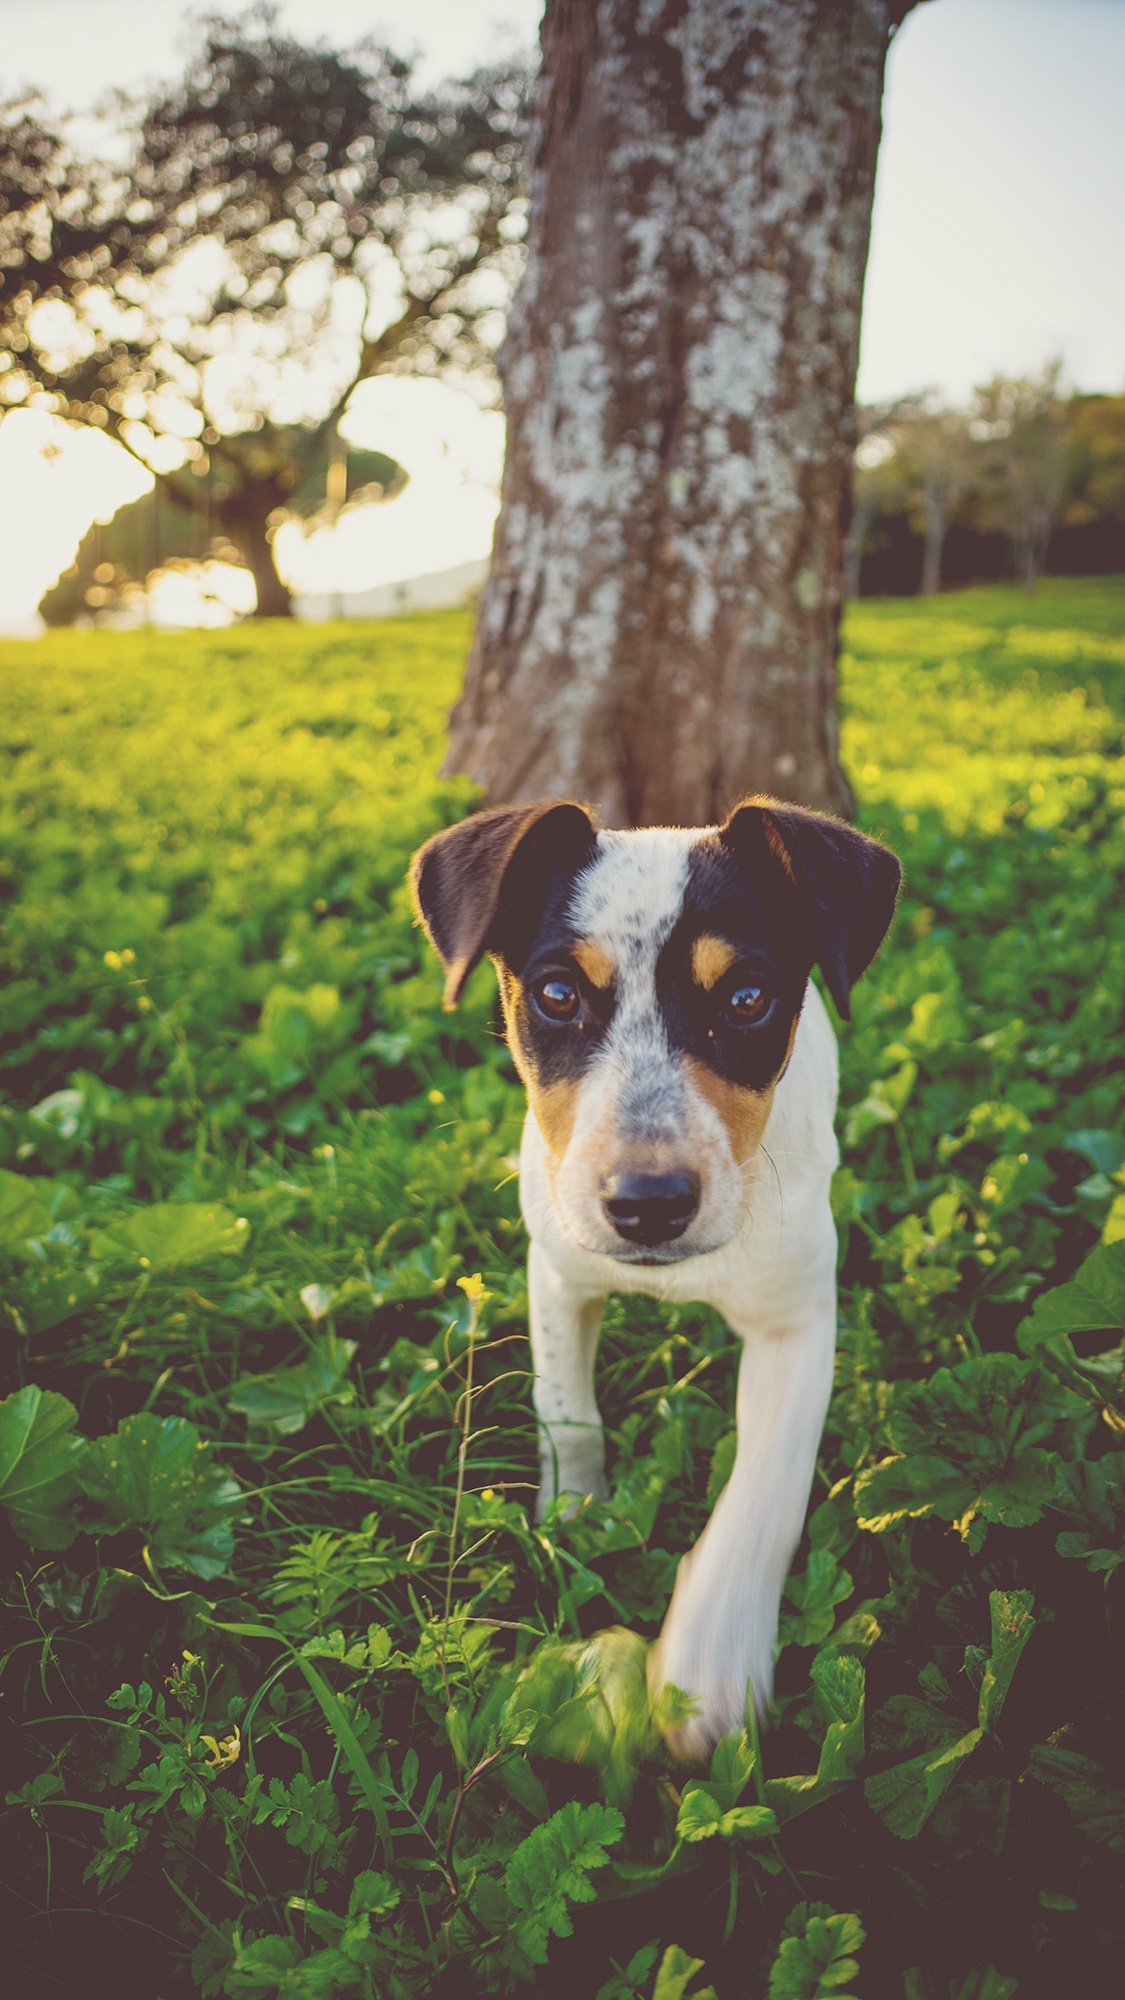
puppy, dog, animal, cute, pet, mammal, domestic animal, vertebrate, dog breed, terrier, jack russell terrier, dog like mammal, russell terrier, danish swedish farmdog